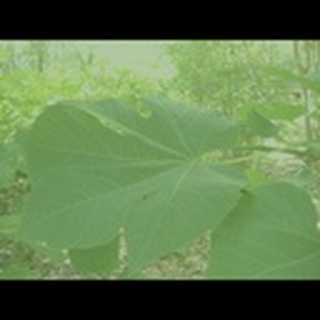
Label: healthy_cotton